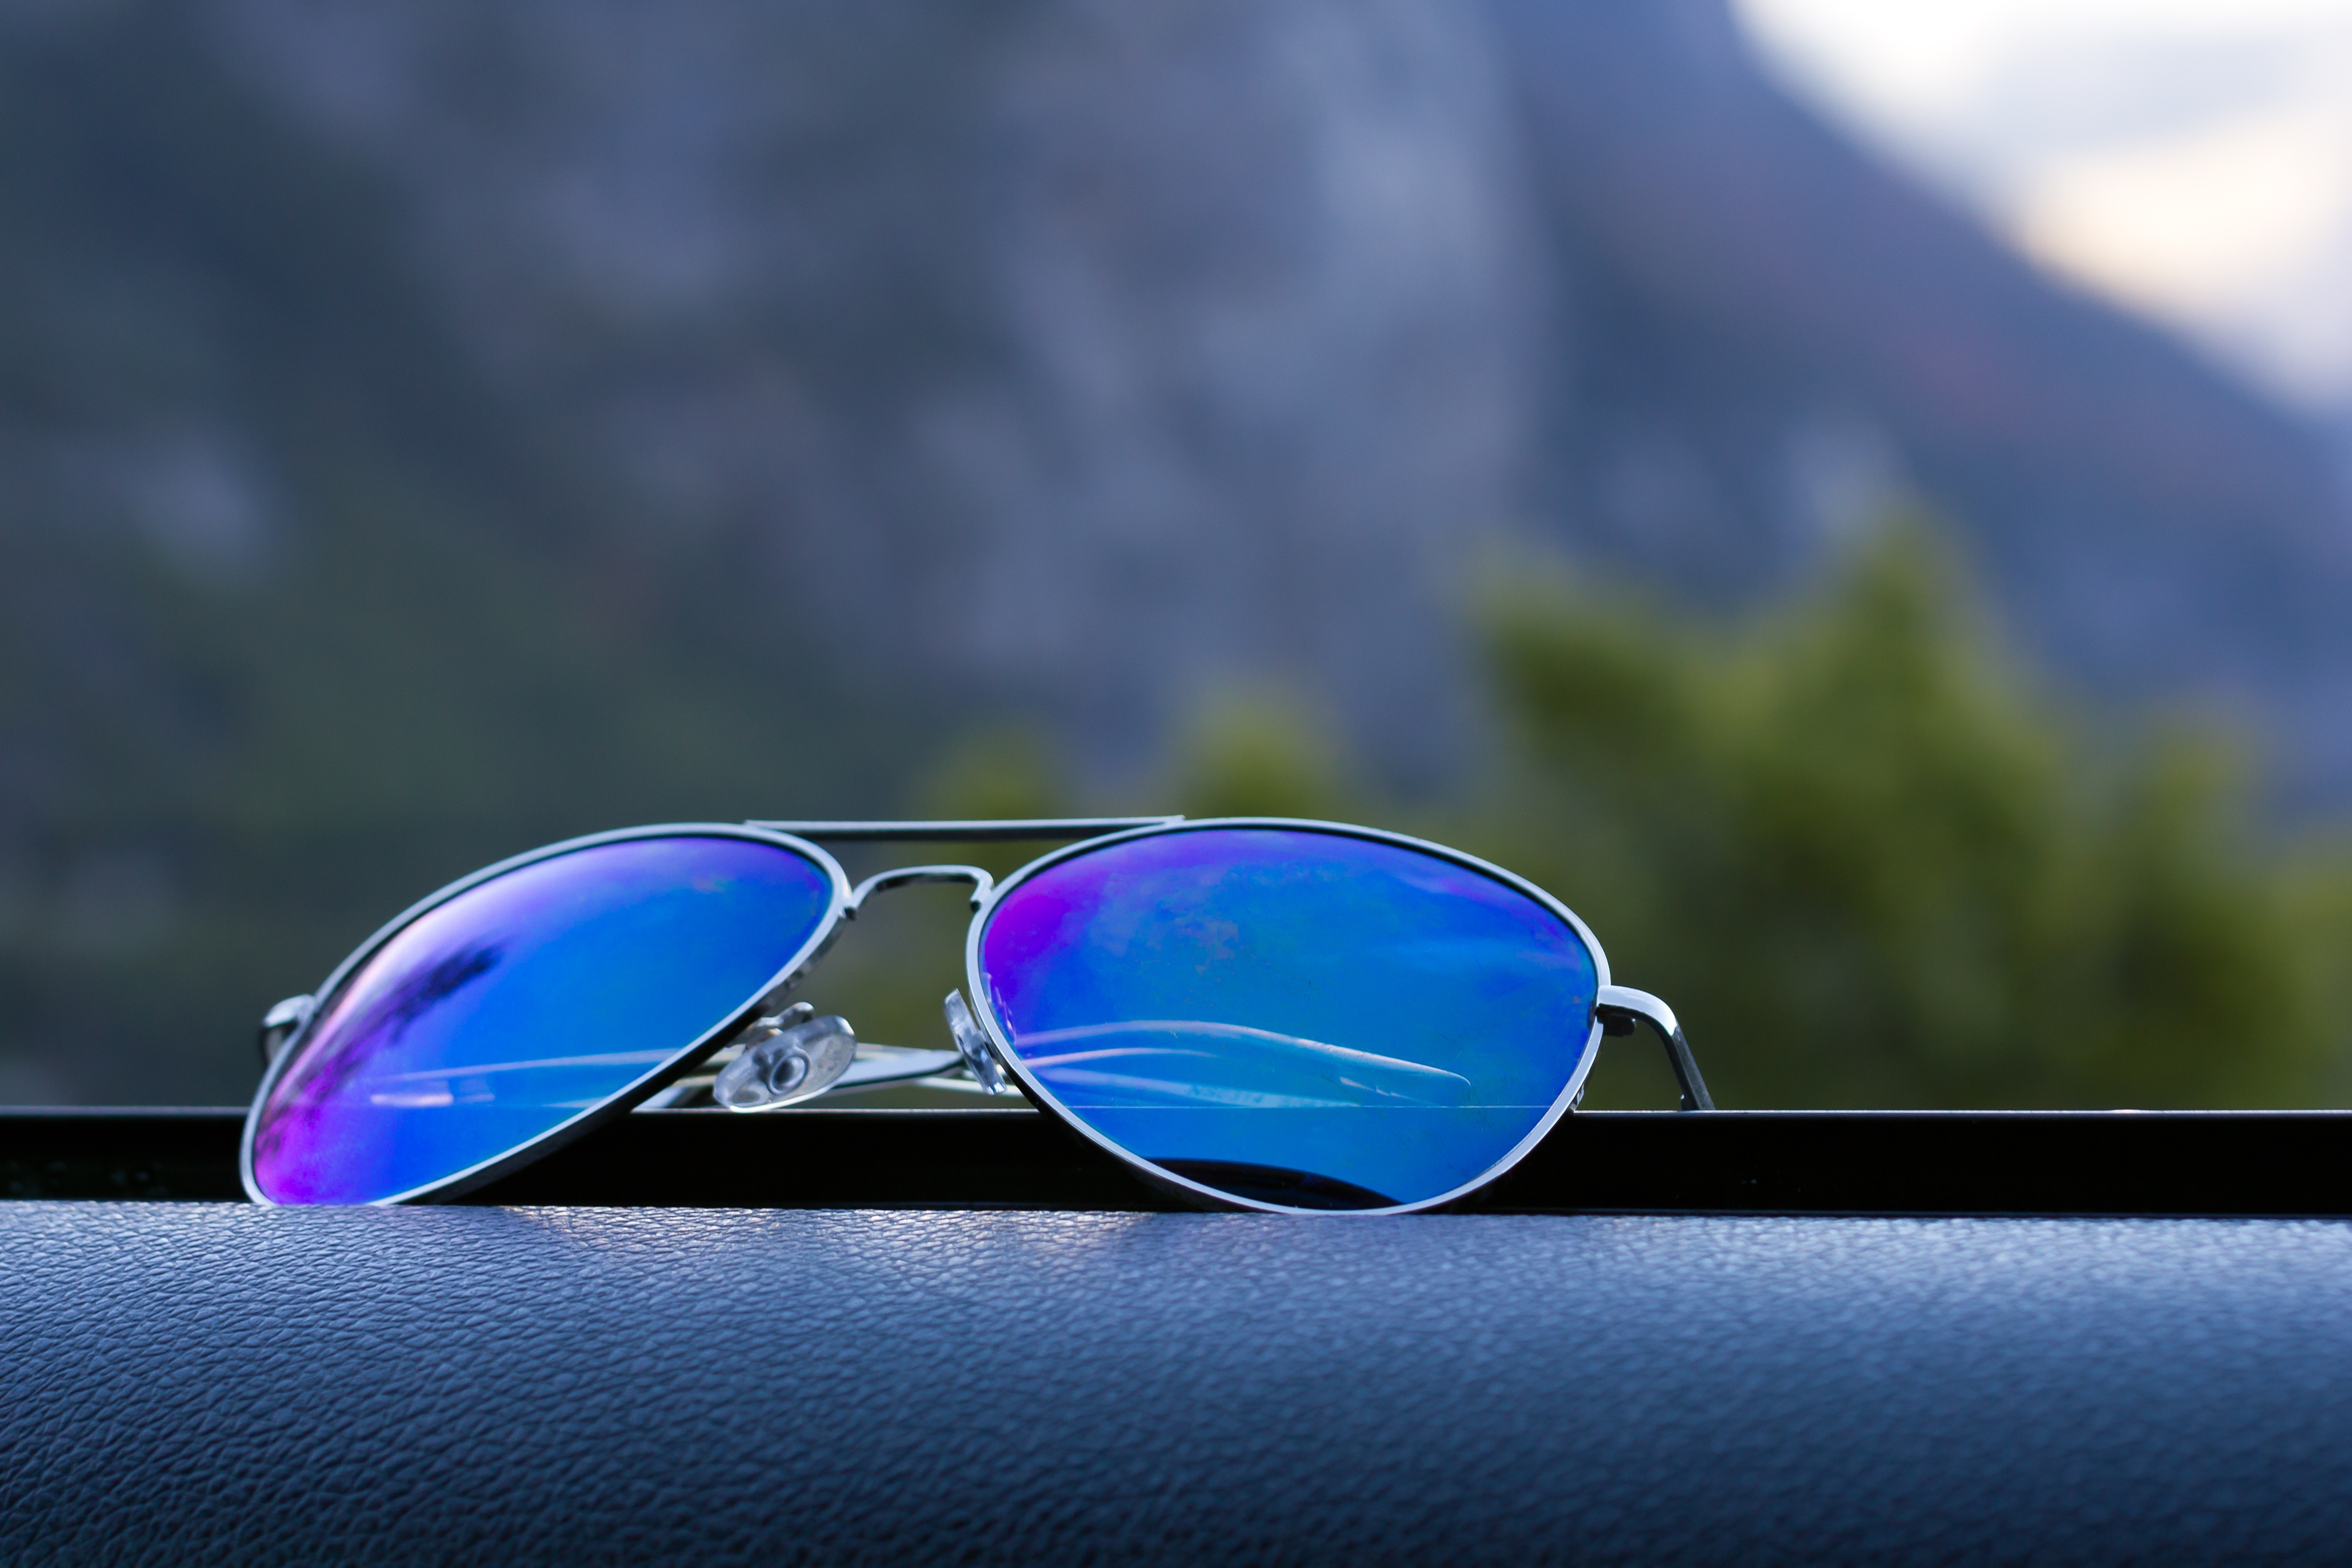
summer, vacation, blue, object, lifestyle, leisure, circle, outdoors, sunglasses, glasses, goggles, eyewear, shades, macro photography, computer wallpaper, fashion accessory, vision care